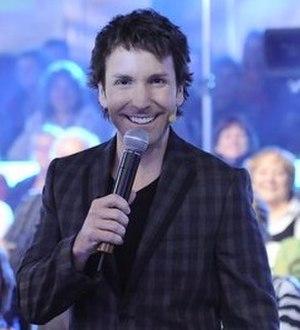
Éric Salvail anime l'émission Fidèles au poste!
Éric Salvail, né le 26 juin 1969 à Sorel-Tracy, est un animateur de télévision et de radio, acteur, concepteur et producteur. Il est également le fondateur en 2013 de la maison Salvail & Co. Productions dont il est président de sa fondation en 2013 jusqu'à sa vente le 24 octobre 2017.